Karisma Kapoor

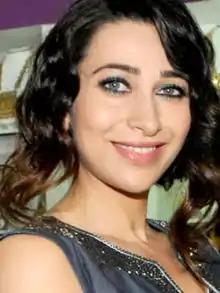
Kapoor in 2014. Her green eyes have earned significant media attention.

Kapoor supports her close friend Salman Khan's charitable trust Being Human Foundation, for which she walked ramp during "The Couture for a Cause - The Being Human Show" in 2010. In 2005, along with other Bollywood stars, Kapoor performed at the "HELP! Telethon Concert", raising money for the victims of the 2004 Indian Ocean earthquake. In 2010, Kapoor, along with Salman Khan and several other Bollywood actresses walked at the HDIL India Couture Week, for a charity cause. Kapoor was a goodwill ambassador for Pinkathon 2012 for breast cancer awareness. Later in 2013, Kapoor participated in a campaign with Priyanka Chopra to highlight the rights of girls in India.